Assumption Chapel

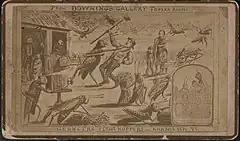
1875 cartoon by Henry Worrall depicting Kansas farmers battling giant grasshoppers.

The later plague began in the summer of 1873, when similarly migrating Rocky Mountain Locusts laid claim to a territory spreading from southern Wyoming over Nebraska and the Dakotas all the way to Iowa and Minnesota.